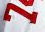
Number: 7